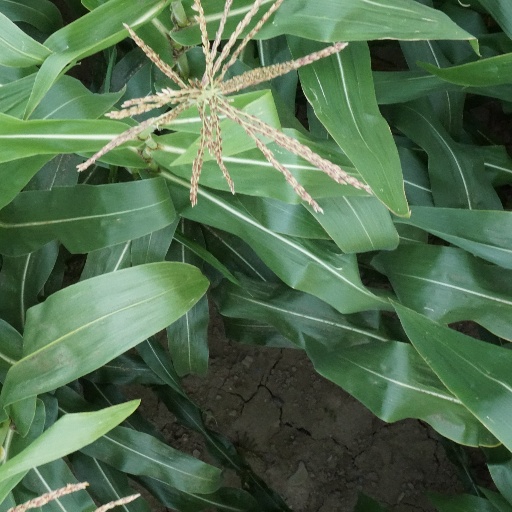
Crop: maize; corn